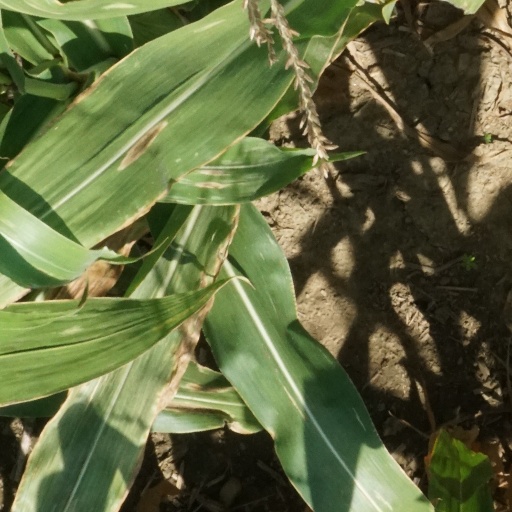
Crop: maize; corn